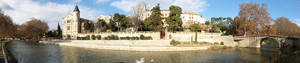
Ventenac-en-Minervois est une commune française, située dans le département de l'Aude en région Occitanie.